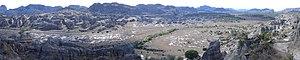
Parc de l'Isalo